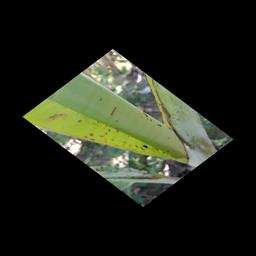
Label: BANANA APHIDS